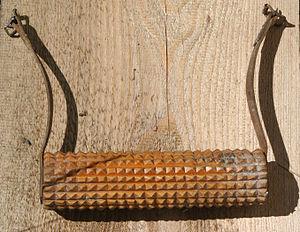
Les artifices sont des dispositifs de contrôle et de correction du cheval de course en sport hippique, plus ou moins légaux, qui viennent se surajouter au matériel hippique classique, constitué notamment de la bride, du mors et des rênes. La plupart sont employés en trot attelé, en raison de la problématique qui consiste à empêcher le cheval de prendre le galop.